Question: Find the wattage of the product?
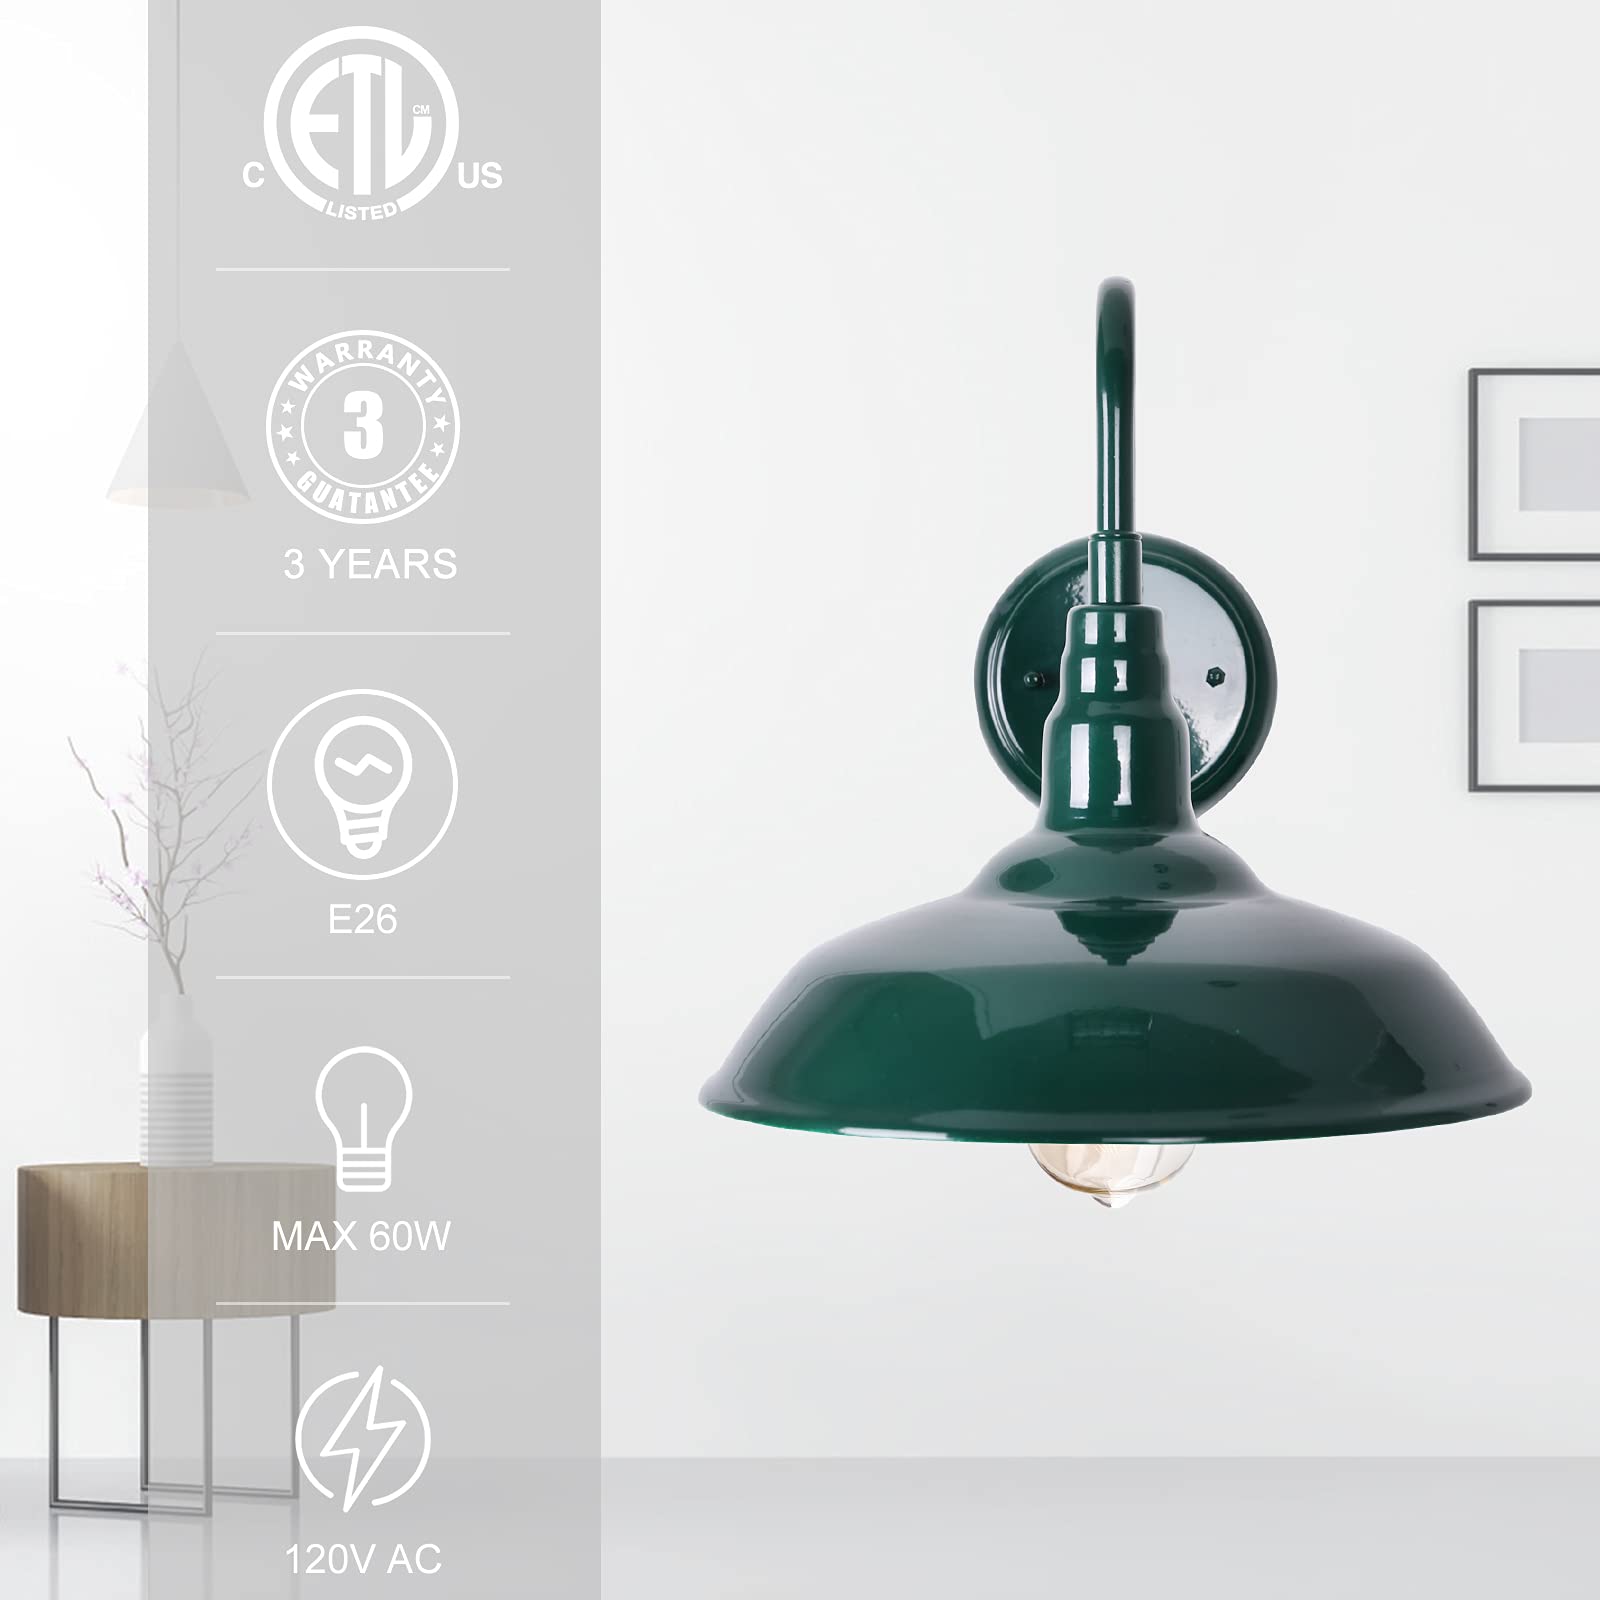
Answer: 60.0 watt